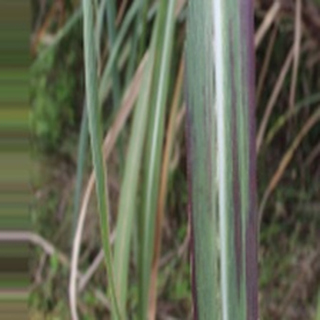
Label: sugarcane_bacterial_blight